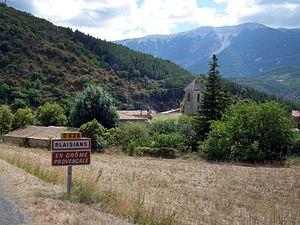
Vue générale de Plaisians - Drôme - France
Plaisians est une commune française située dans le département de la Drôme en région Auvergne-Rhône-Alpes.